Patric Standford

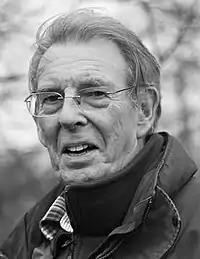
Standford in 2011

Patric Standford (5 February 1939 – 23 April 2014) was an English composer, supporter of composers' rights, educationalist and author.